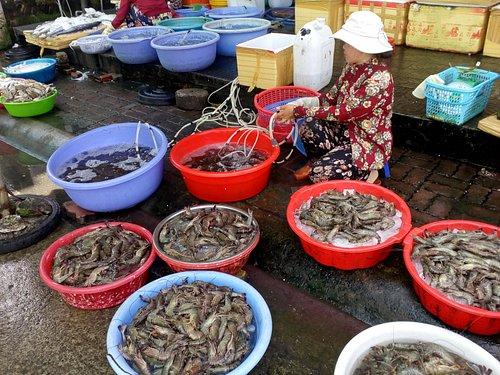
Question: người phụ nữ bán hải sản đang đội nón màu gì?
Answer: người phụ nữ bán hải sản đang đội nón màu trắng